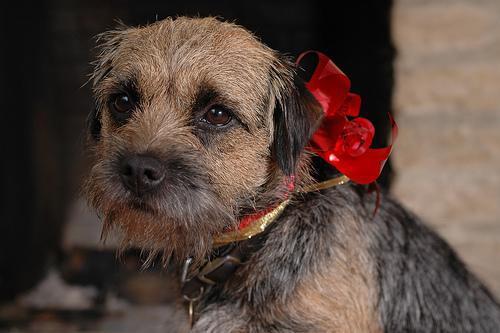
Border_terrier